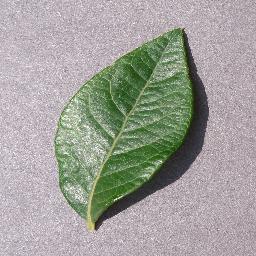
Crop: blueberry
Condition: healthy